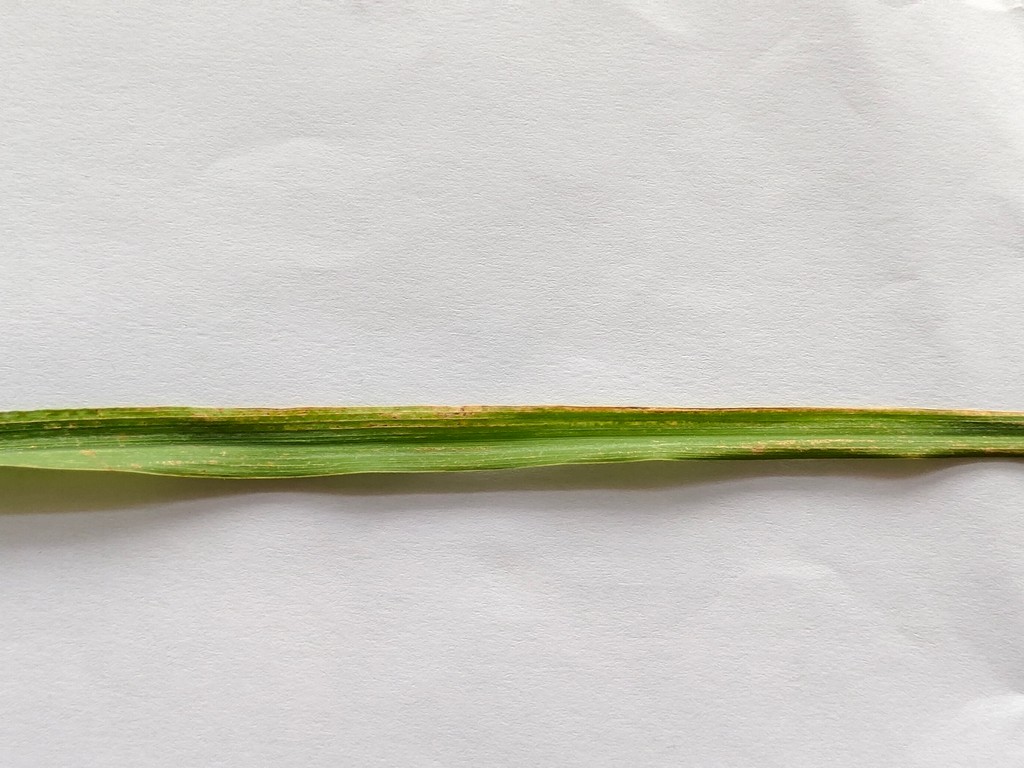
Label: Unhealthy